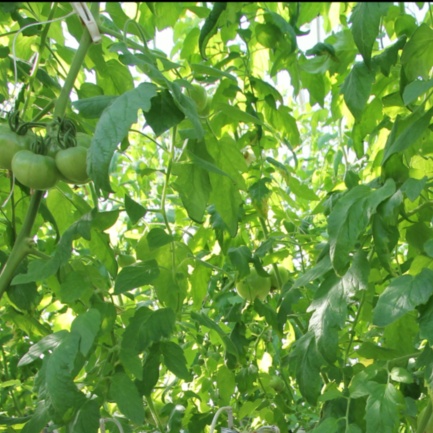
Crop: tomato